WAFF Championship

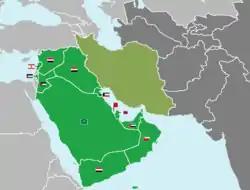
Members of the WAFF

The West Asian Football Federation Championship, or simply WAFF Championship, is an international association football competition contested by the senior men's national teams of the members of the West Asian Football Federation (WAFF), the governing body of football in West Asia. The championship has been held nine times since the first edition in 2000.